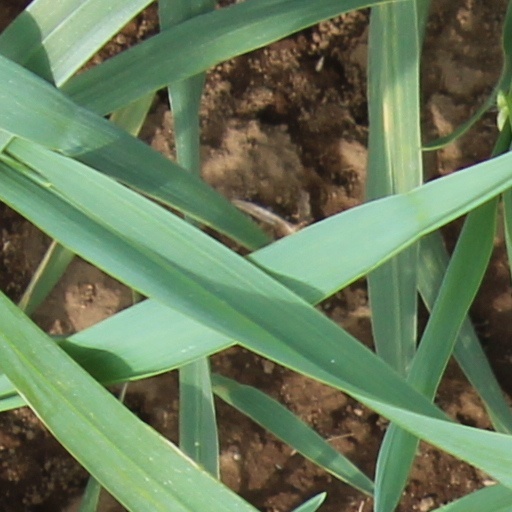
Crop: wheat